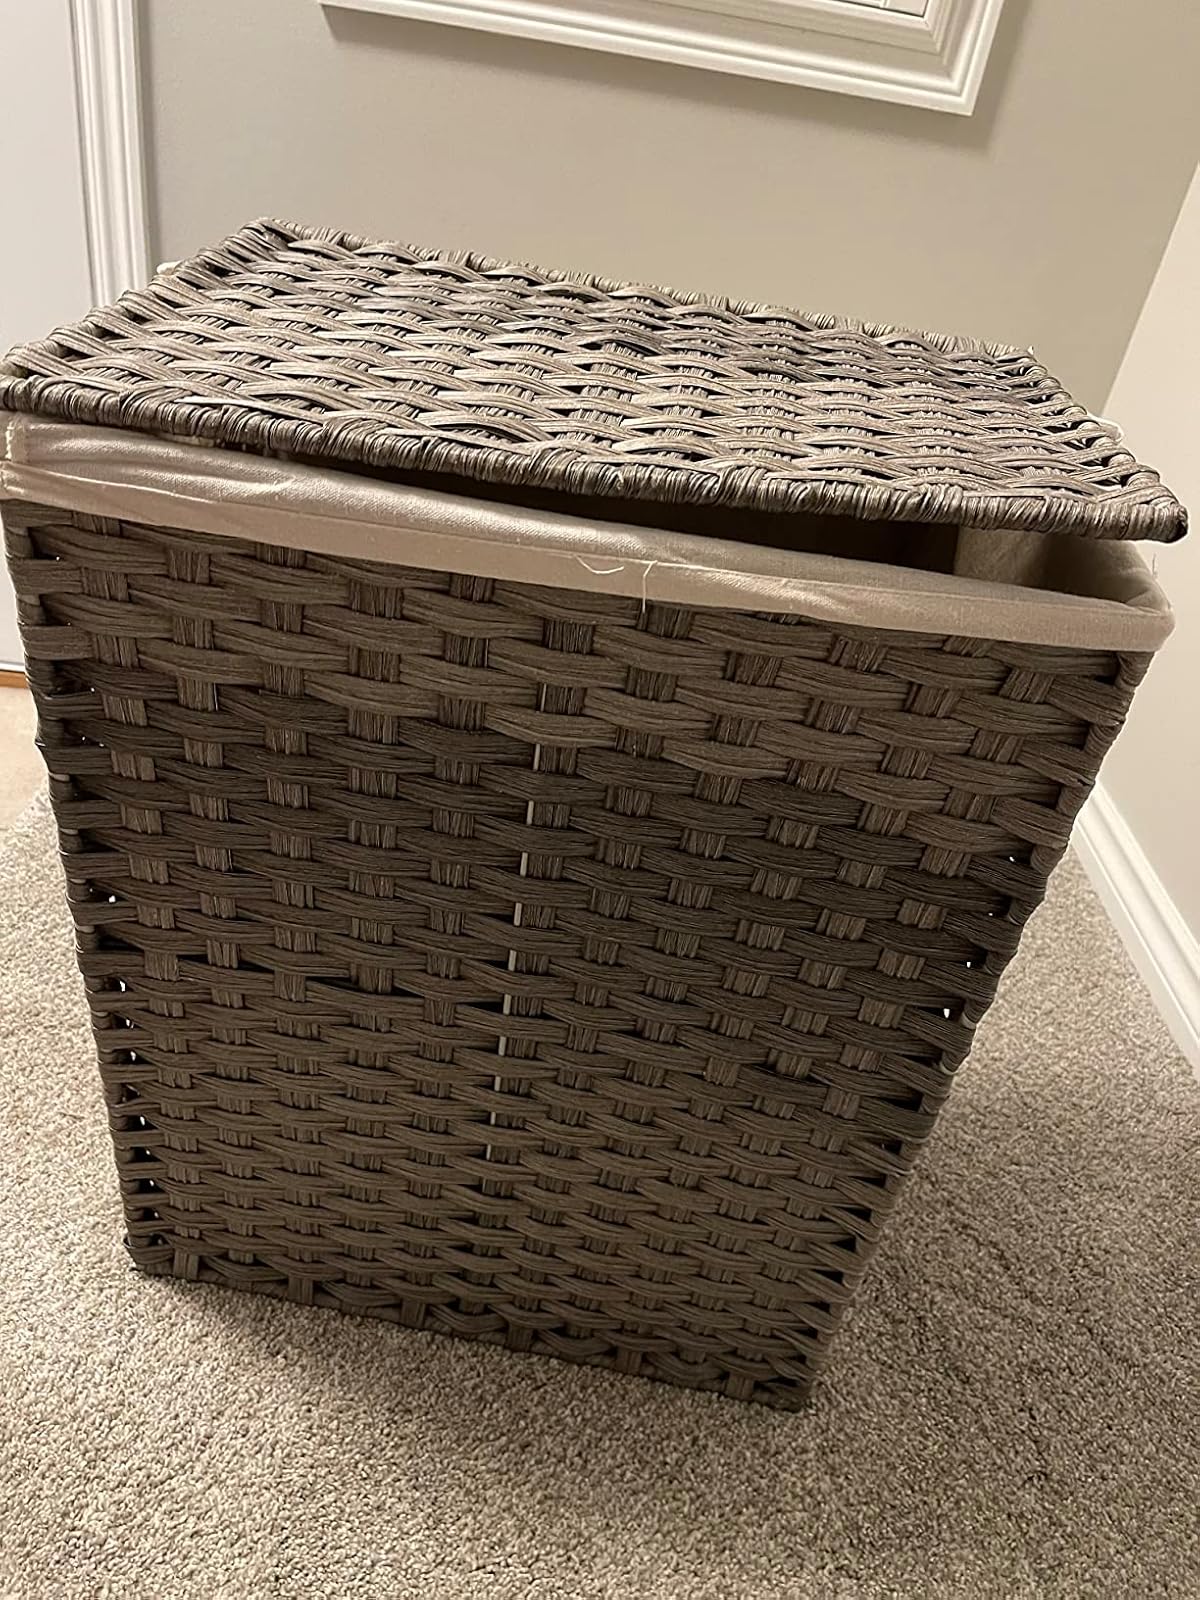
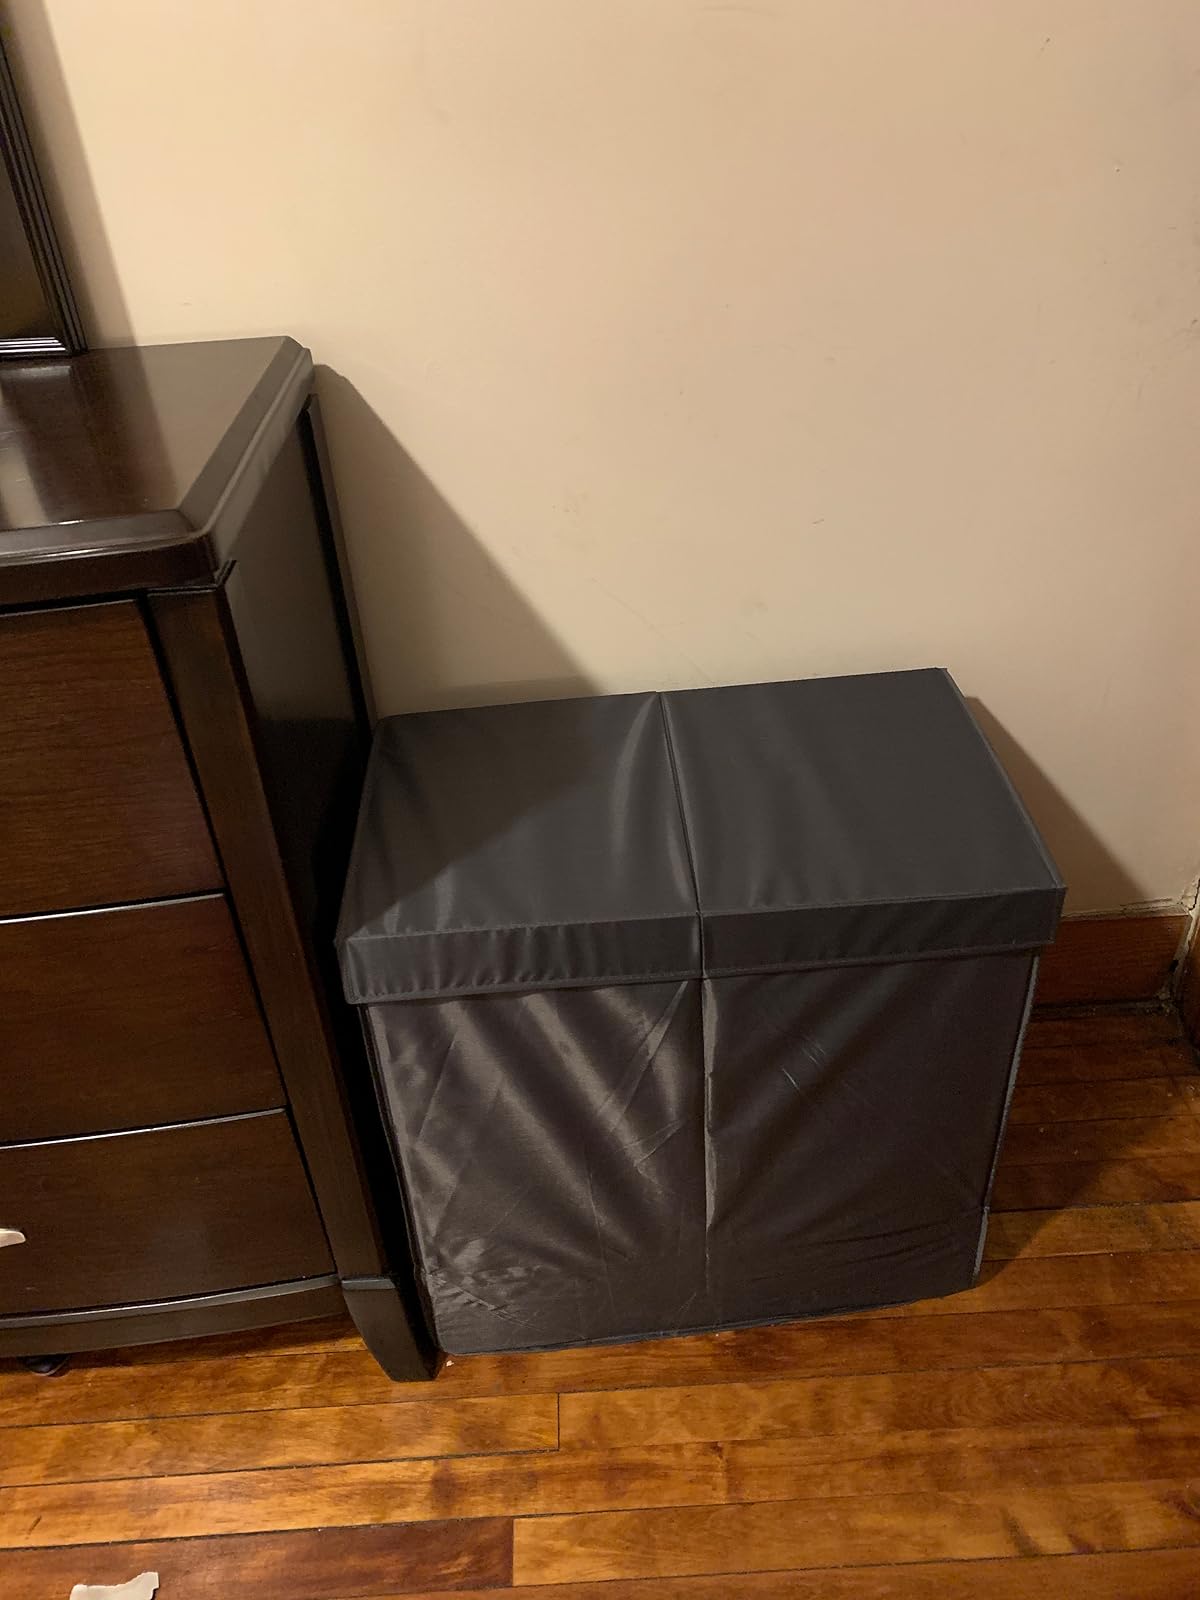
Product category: items_hamper
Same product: no